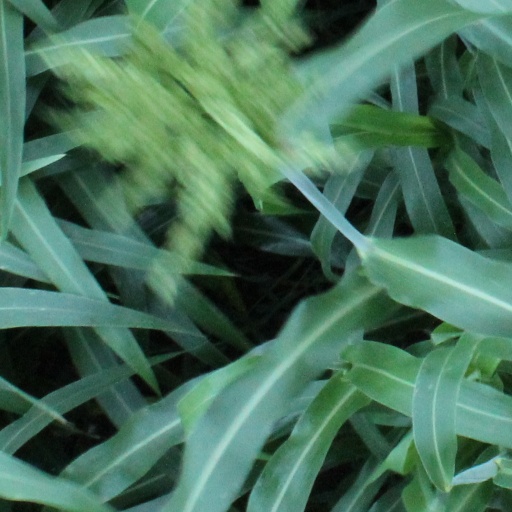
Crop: sorghum